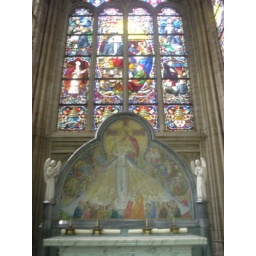
10 June 2007. A stained glass window over an altar in the Mechelen cathedral. Belgium